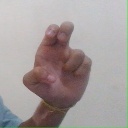
अक्षर: अ